Eldora, Colorado

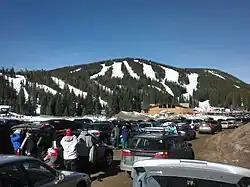
Eldora Mountain Resort and Challenge Mountain.

Eldora was originally named Happy Valley in the 1890s for the discovery of the Happy Valley Placer Mine by John J. Kemp and seven city associates. The town was soon renamed El Dorado, Eldorado or Eldorado Camp. But, as frequently happened at the time, the U.S. Postal Service mistakenly delivered their mail to towns by the same name in other U.S. states, particularly to El Dorado, CA, creating havoc by delaying payroll checks and important papers. Consequently, the U.S. Post Service changed the conflicting name by dropping the last syllable “do” from Colorado's Eldorado. That name change occurred in 1898, one year after the local post office was established (Feb. 13, 1897), which was in use until it closed in September 1977.